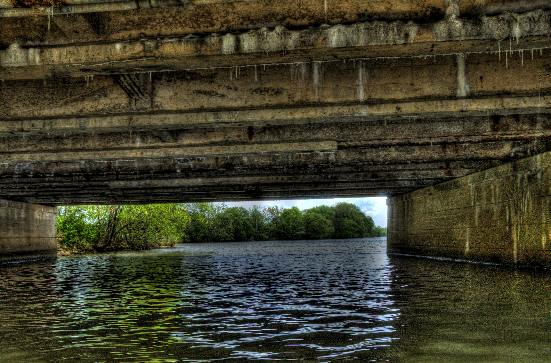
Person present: No